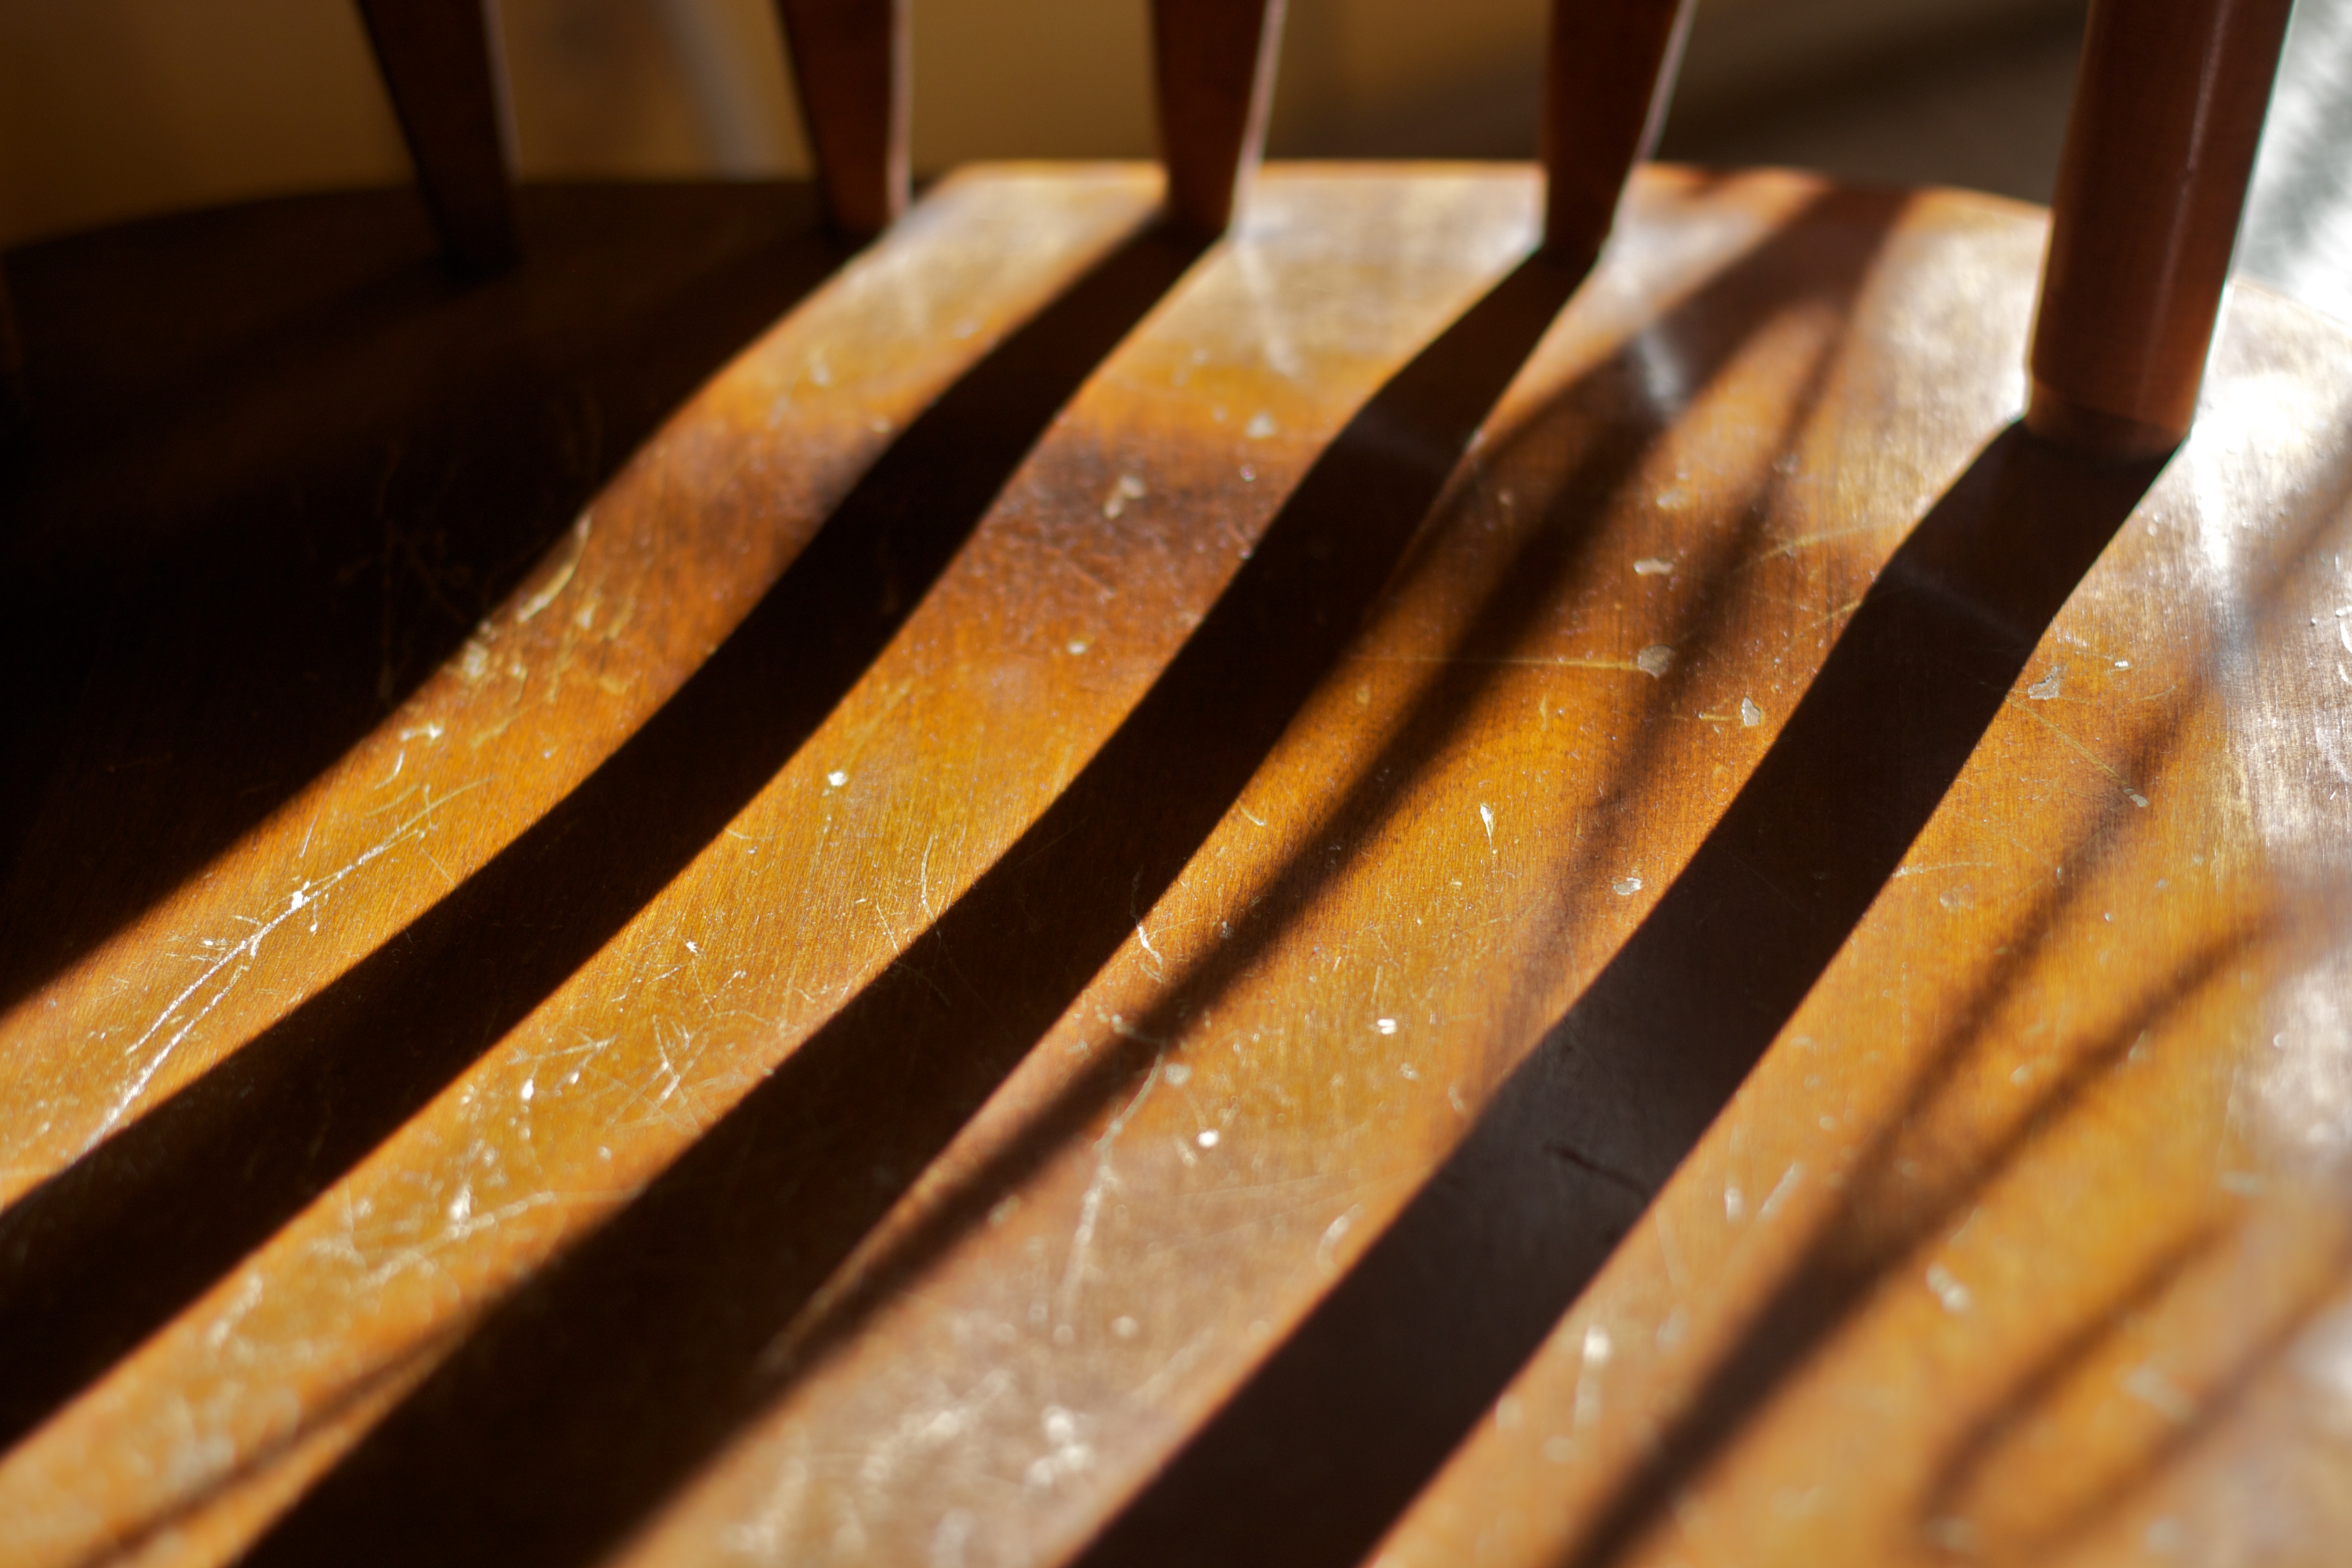
wood, leaf, yellow, close up, design, macro photography, flavor